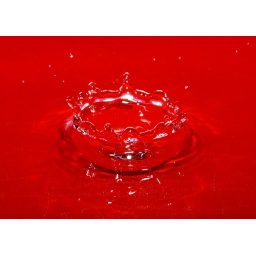
Messing around capturing water drops in a bowl